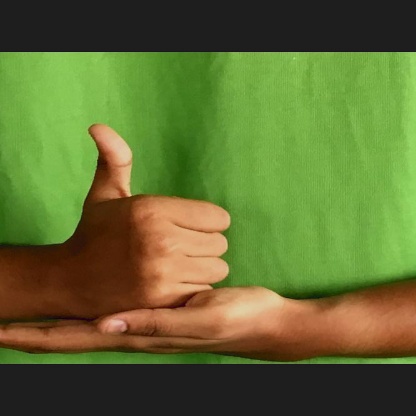
Mudra: Shivalinga